Davyhulme Sewage Works

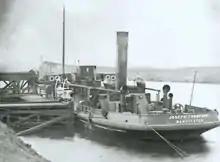
The "Joseph Thompson" loading sludge at Davyhulme jetty in 1898

A small laboratory was built near the power house in mid-1896. Trials were begun with several types of filter, but none were particularly effective, although they were better than land filtration. The old river bed soon became full of sludge, and the Corporation purchased a boat, so that the sludge could be dumped at sea. The "Joseph Thompson" was built in Barrow in Furness at a cost of £24,837, and made its first voyage in December 1897. Loading of the sludge took around 45 minutes, the journey down the Ship Canal took six and a half hours, and the sludge was discharged near the Mersey Bar Light in five minutes.